Answer in natural language. Consider the 3D positions of the objects in the scene and not just the 2D positions in the image. Is the centerpoint of  blue colour armchair (marked A) at a higher height than abstract painting in a black frame (marked B)? Choose between the following options: no or yes
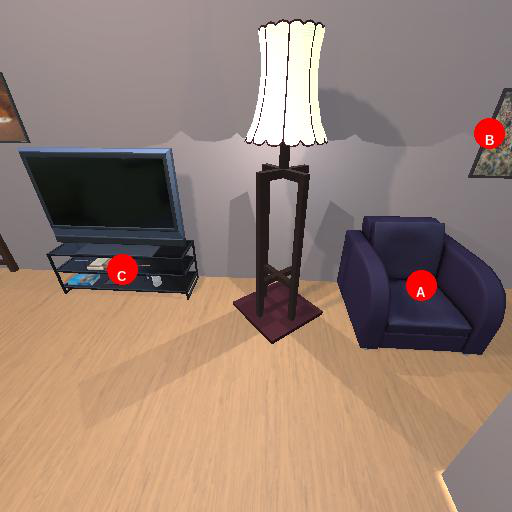
<answer>no</answer>